Pythagoras Mechanical Workshop Museum

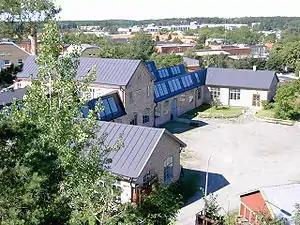
Pythagoras Mechanical Workshop Museum

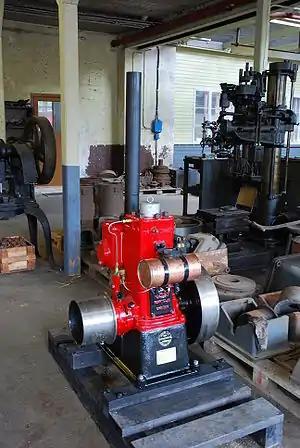
Engine of the trade mark Drott, built at the Pythagoras Mechanical Workshop Museum from original drawings from the Pythagoras Engine Factory

Pythagoras Mechanical Workshop Museum is located in the premises of the earlier engine factory Pythagoras at the town of Norrtälje in the province of Uppland in Sweden. At the museum, production facilities and working conditions from the first half of the 20th century are on display. The factory produced hot bulb engines and spare parts for them from 1908 up to closure of the workshop in 1979. The engine factory is an industrial heritage site, complete with functioning production lines and offices.